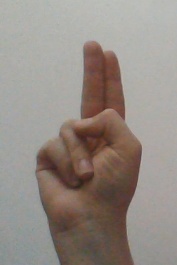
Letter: taa